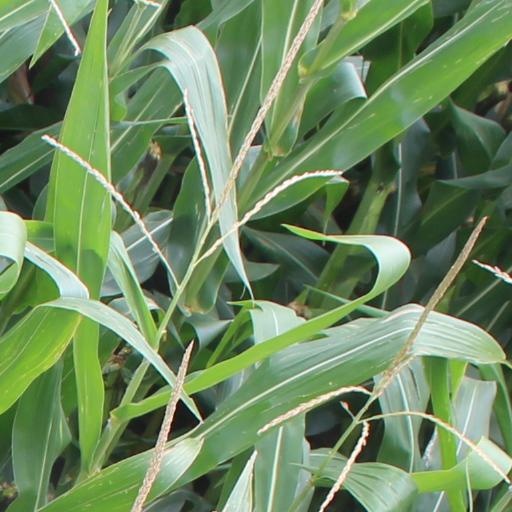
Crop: maize; corn